Ravenglass and Eskdale Railway

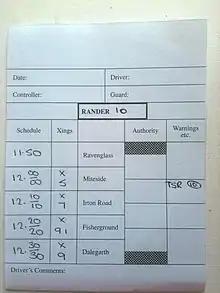
A RANDER board, issued to a train's driver and guard by the duty controller.

In 1915, the abandoned railway was taken over by the model maker Wenman Joseph Bassett-Lowke and his business partner Robert Proctor-Mitchel. They began converting the line to the gauge that it is today. The first train operated over the regauged line on 28 August 1915, running initially to Muncaster Mill. By 1917, the entire line had been converted and trains were running along the whole length to Boot. However, the gradients on the final section of the line proved to be too steep for the smaller locos, and the railway was cut back to Beckfoot in 1918. Initially, services were operated using the Bassett-Lowke-built, 1/4 scale 4-4-2 "Sans Pareil". This was later joined by another Bassett-Lowke loco, "Colossus" (a 4-6-2 version of "Sans Pareil"), as well as 2 locos and rolling stock from Sir Arthur Heywood's Duffield Bank line, following Sir Arthur's death in 1916. These were the 0-6-0 tank engine "Ella", and the 0-8-0 tank engine "Muriel", whose frames and running gear were later rebuilt as "River Irt". Another Heywood loco, an 0-4-0 tank engine called "Katie", was acquired from the Eaton Hall Railway in Cheshire, whilst another 4-6-2 tender loco, "Sir Aubrey Brocklebank", was constructed for the railway, and named after the railway's financial backer, a wealthy shipping owner who lived nearby at Irton Hall.